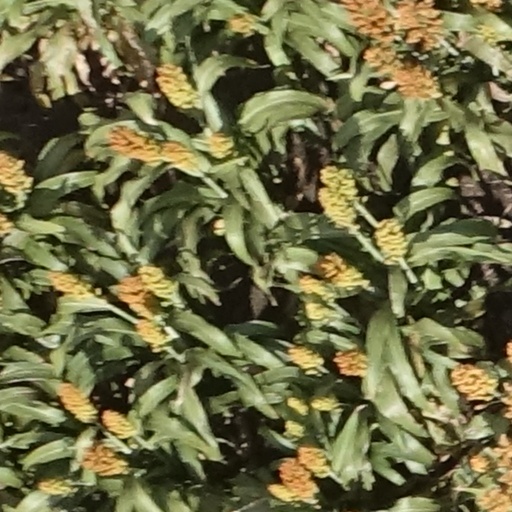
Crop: sorghum